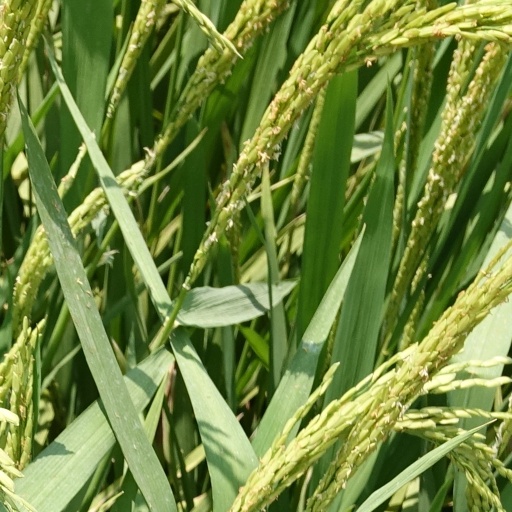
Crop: rice